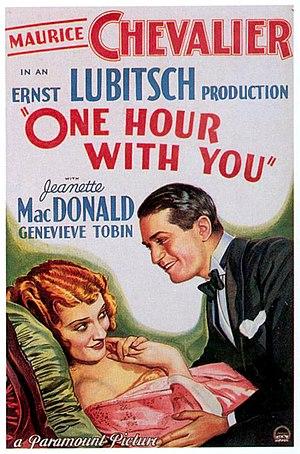
Maurice Chevalier, né Maurice Auguste Chevalier le 12 septembre 1888 à Paris 20ᵉ et mort le 1ᵉʳ janvier 1972 à Paris 15ᵉ, est un chanteur, acteur, écrivain, parolier, danseur et comique français.
Une heure près de toi est un film américain réalisé par Ernst Lubitsch, sorti en 1932.